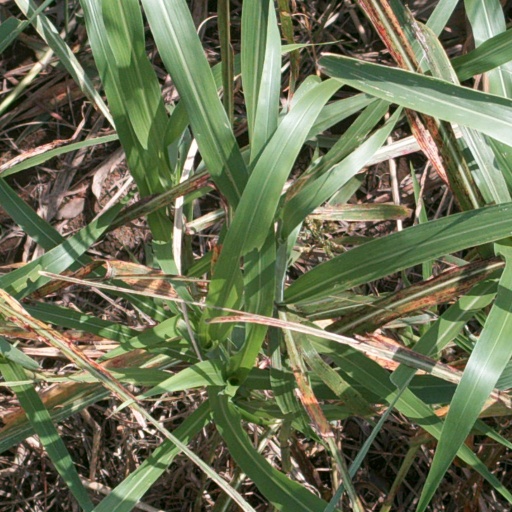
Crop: sorghum